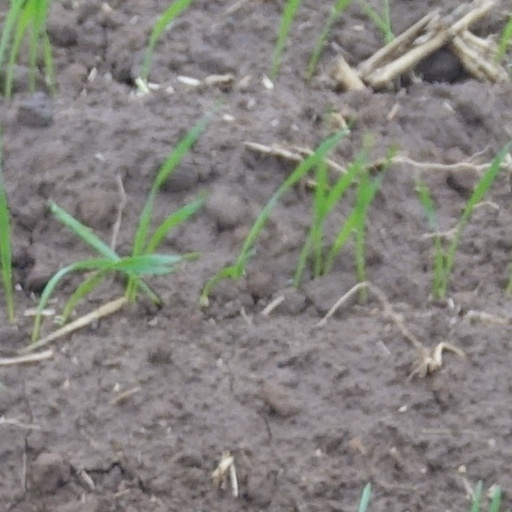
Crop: wheat